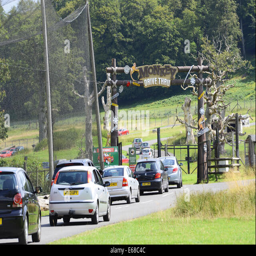
cars entering the monkey drive thru enclosure